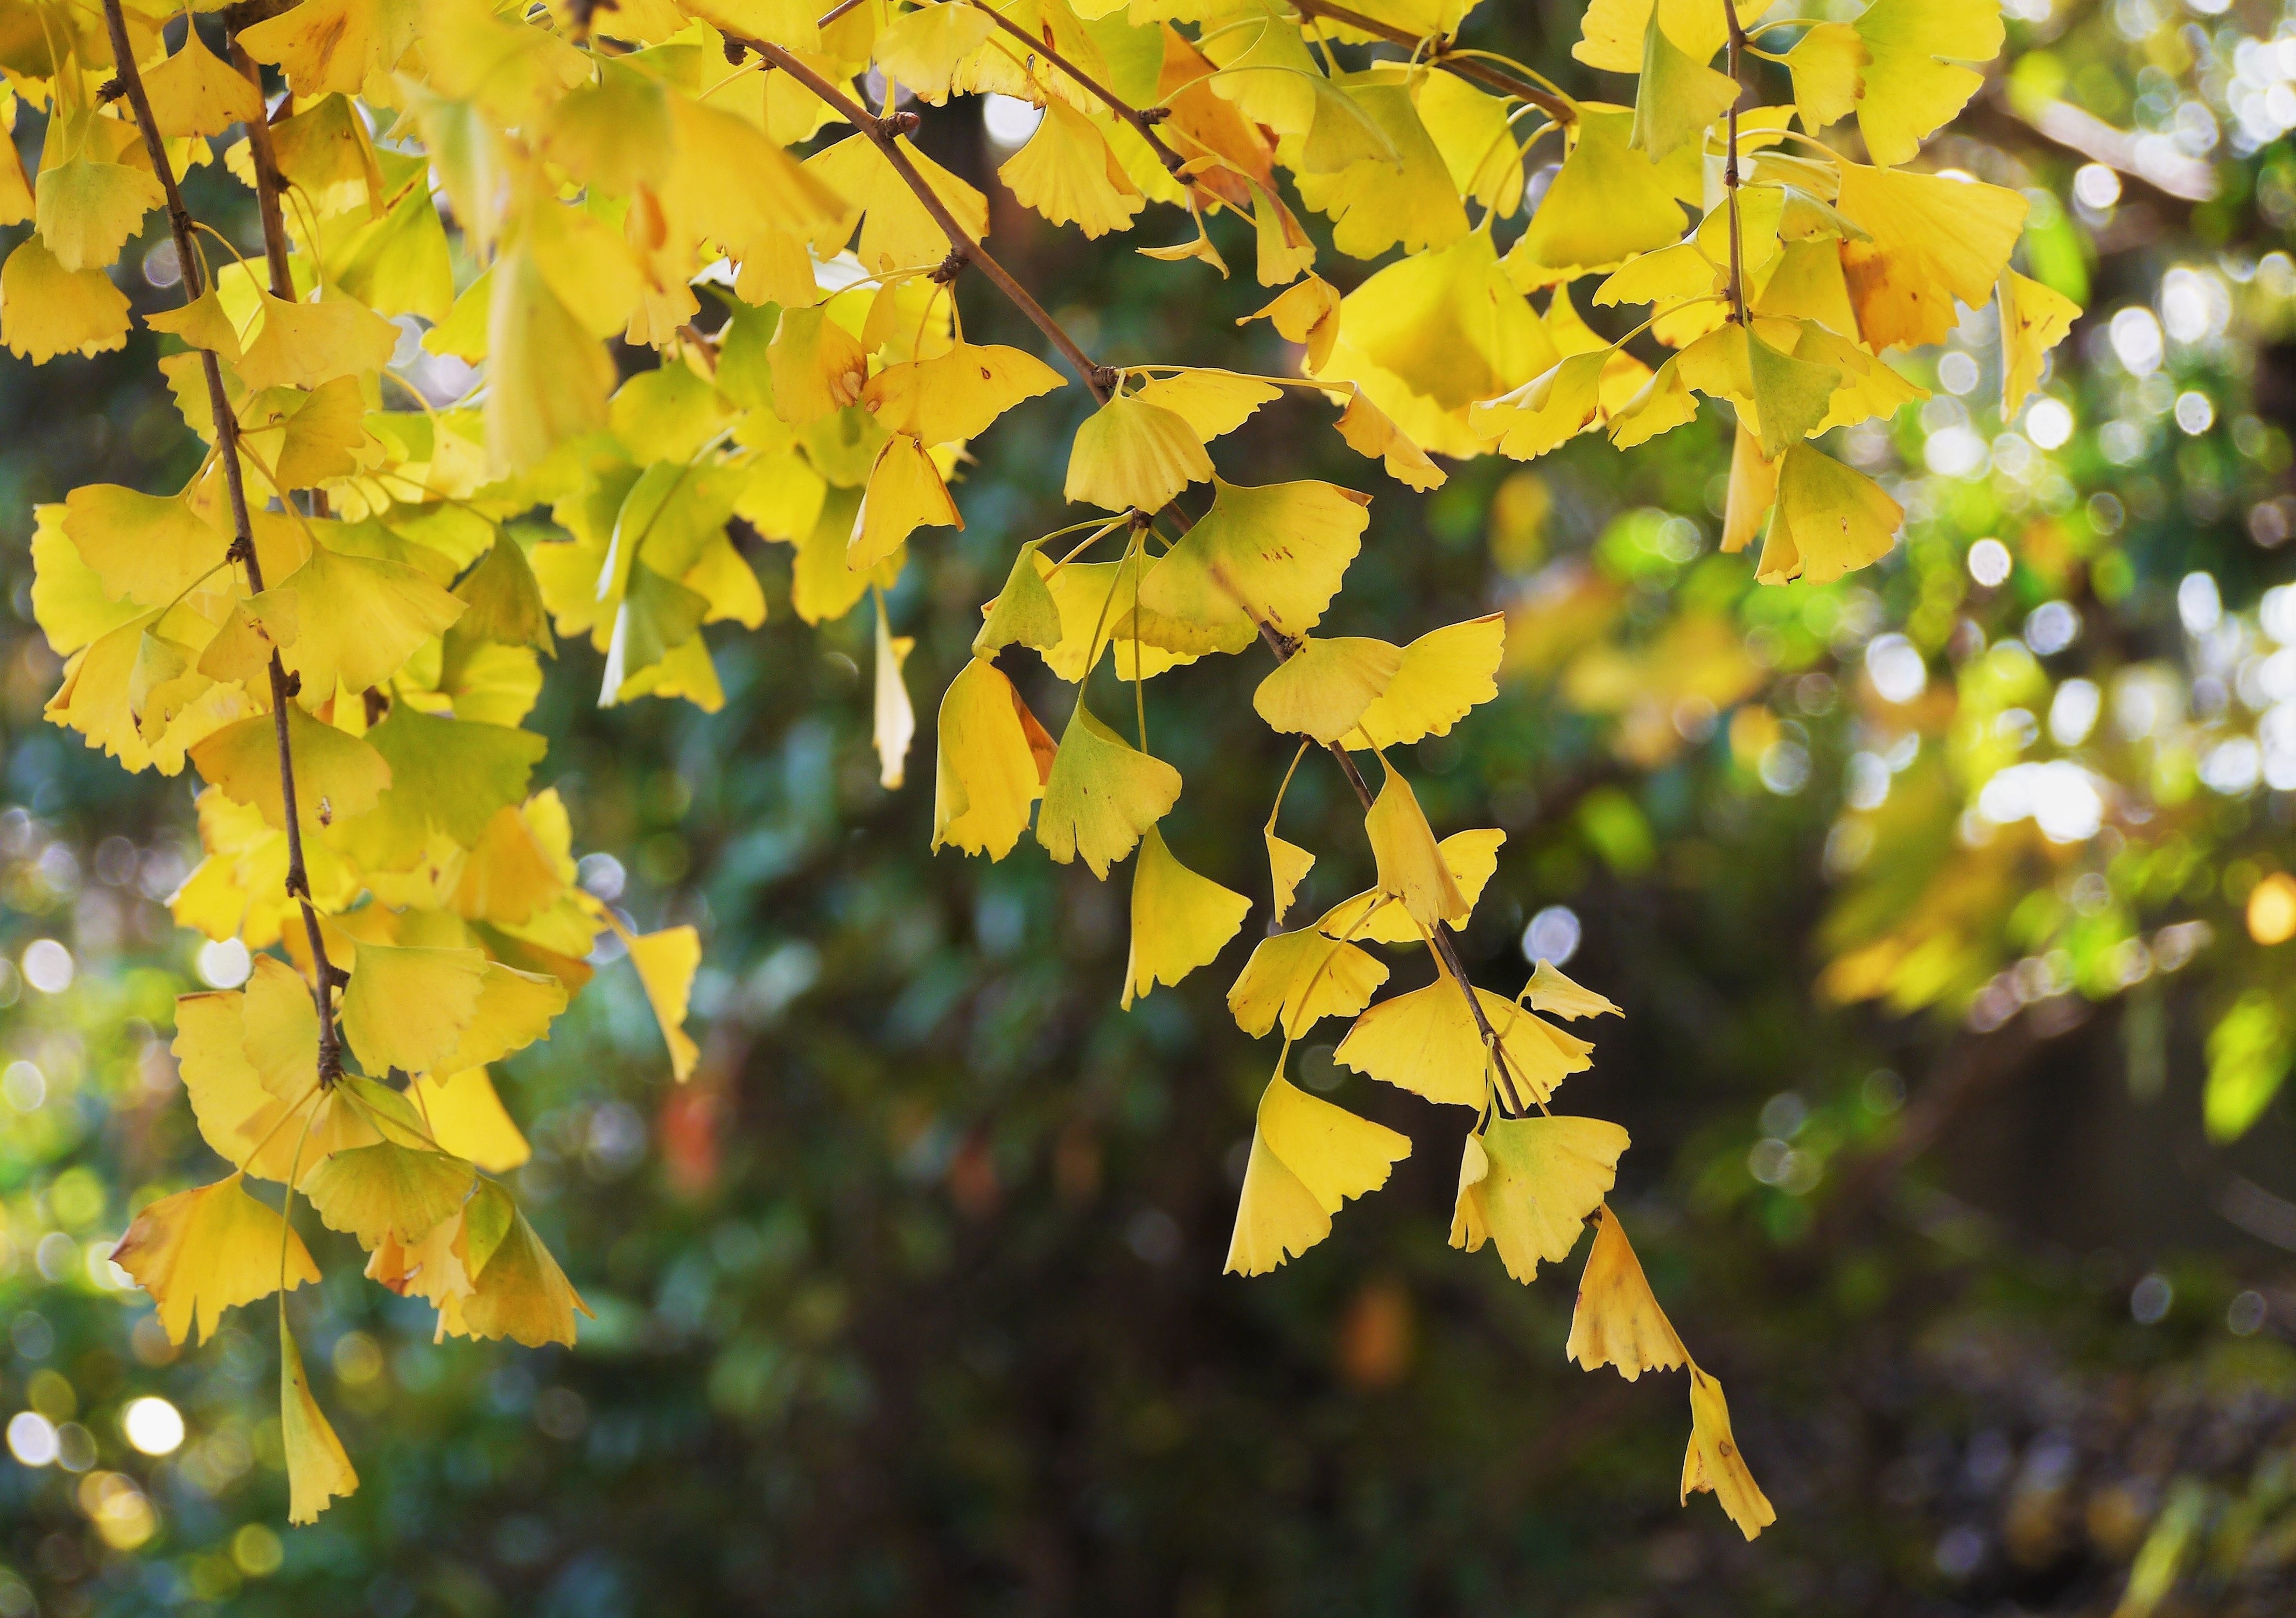
tree, branch, plant, sunlight, leaf, flower, green, produce, autumn, botany, yellow, japan, season, vein, maple tree, shrub, deciduous, yellow leaves, otsu park, yokosuka, kanagawa japan, huang, gingko tree, late autumn, flowering plant, maidenhair tree, woody plant, land plant